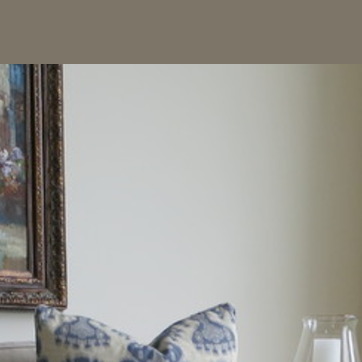
Material: painted